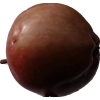
Label: Apple 18